Stockfish

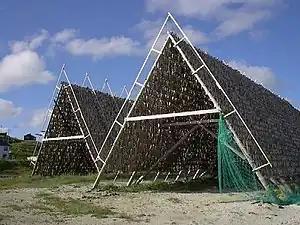
Drying flake ('hjell') in Norway

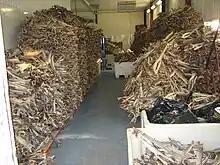
Stockfish warehouse in the village of Forsøl, Norway

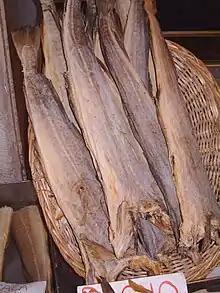
Stockfish from cod in Venice, Italy

Stockfish is unsalted fish, especially cod, dried by cold air and wind on wooden racks (which are called "hjell" in Norway) on the foreshore. The drying of food is the world's oldest known preservation method, and dried fish has a storage life of several years. The method is cheap and effective in suitable climates; the work can be done by the fisherman and family, and the resulting product is easily transported to market.